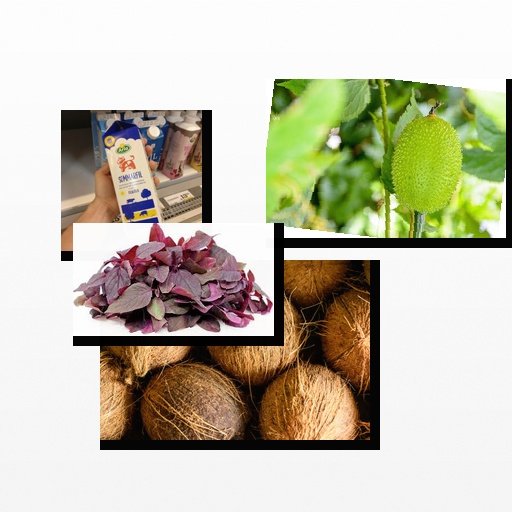
Food items: spiny_gourd, amaranth, coconut, sour_milk